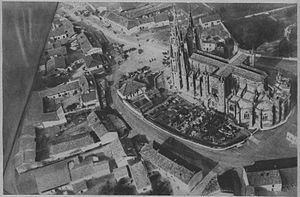
Photographie aérienne de la basilique notre dame de l'épine en 1915.
La basilique Notre-Dame de L'Épine est située dans le petit village de L'Épine, dans la Marne, près de Châlons-en-Champagne, en direction de Verdun. C'est un chef-d'œuvre majeur du style gothique flamboyant.